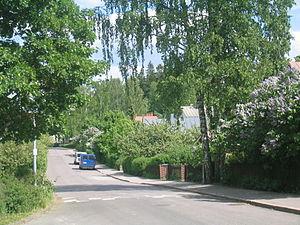
Veräjämäki est une section du quartier Oulunkylä de Helsinki.